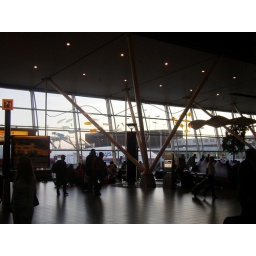
These are suspended glass fish in the terminal.